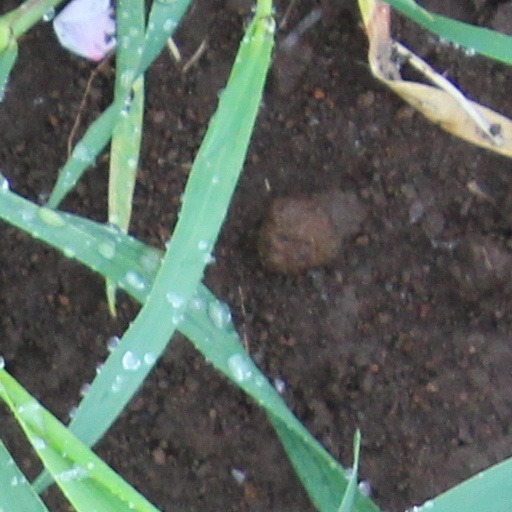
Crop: wheat